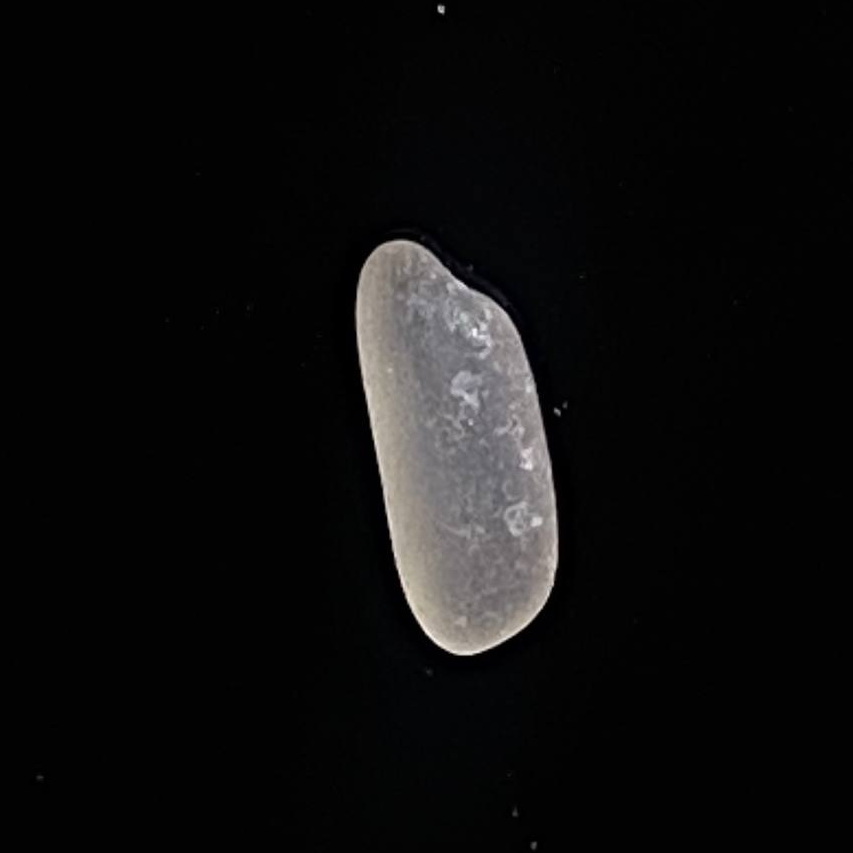
Rice variety: Paijam